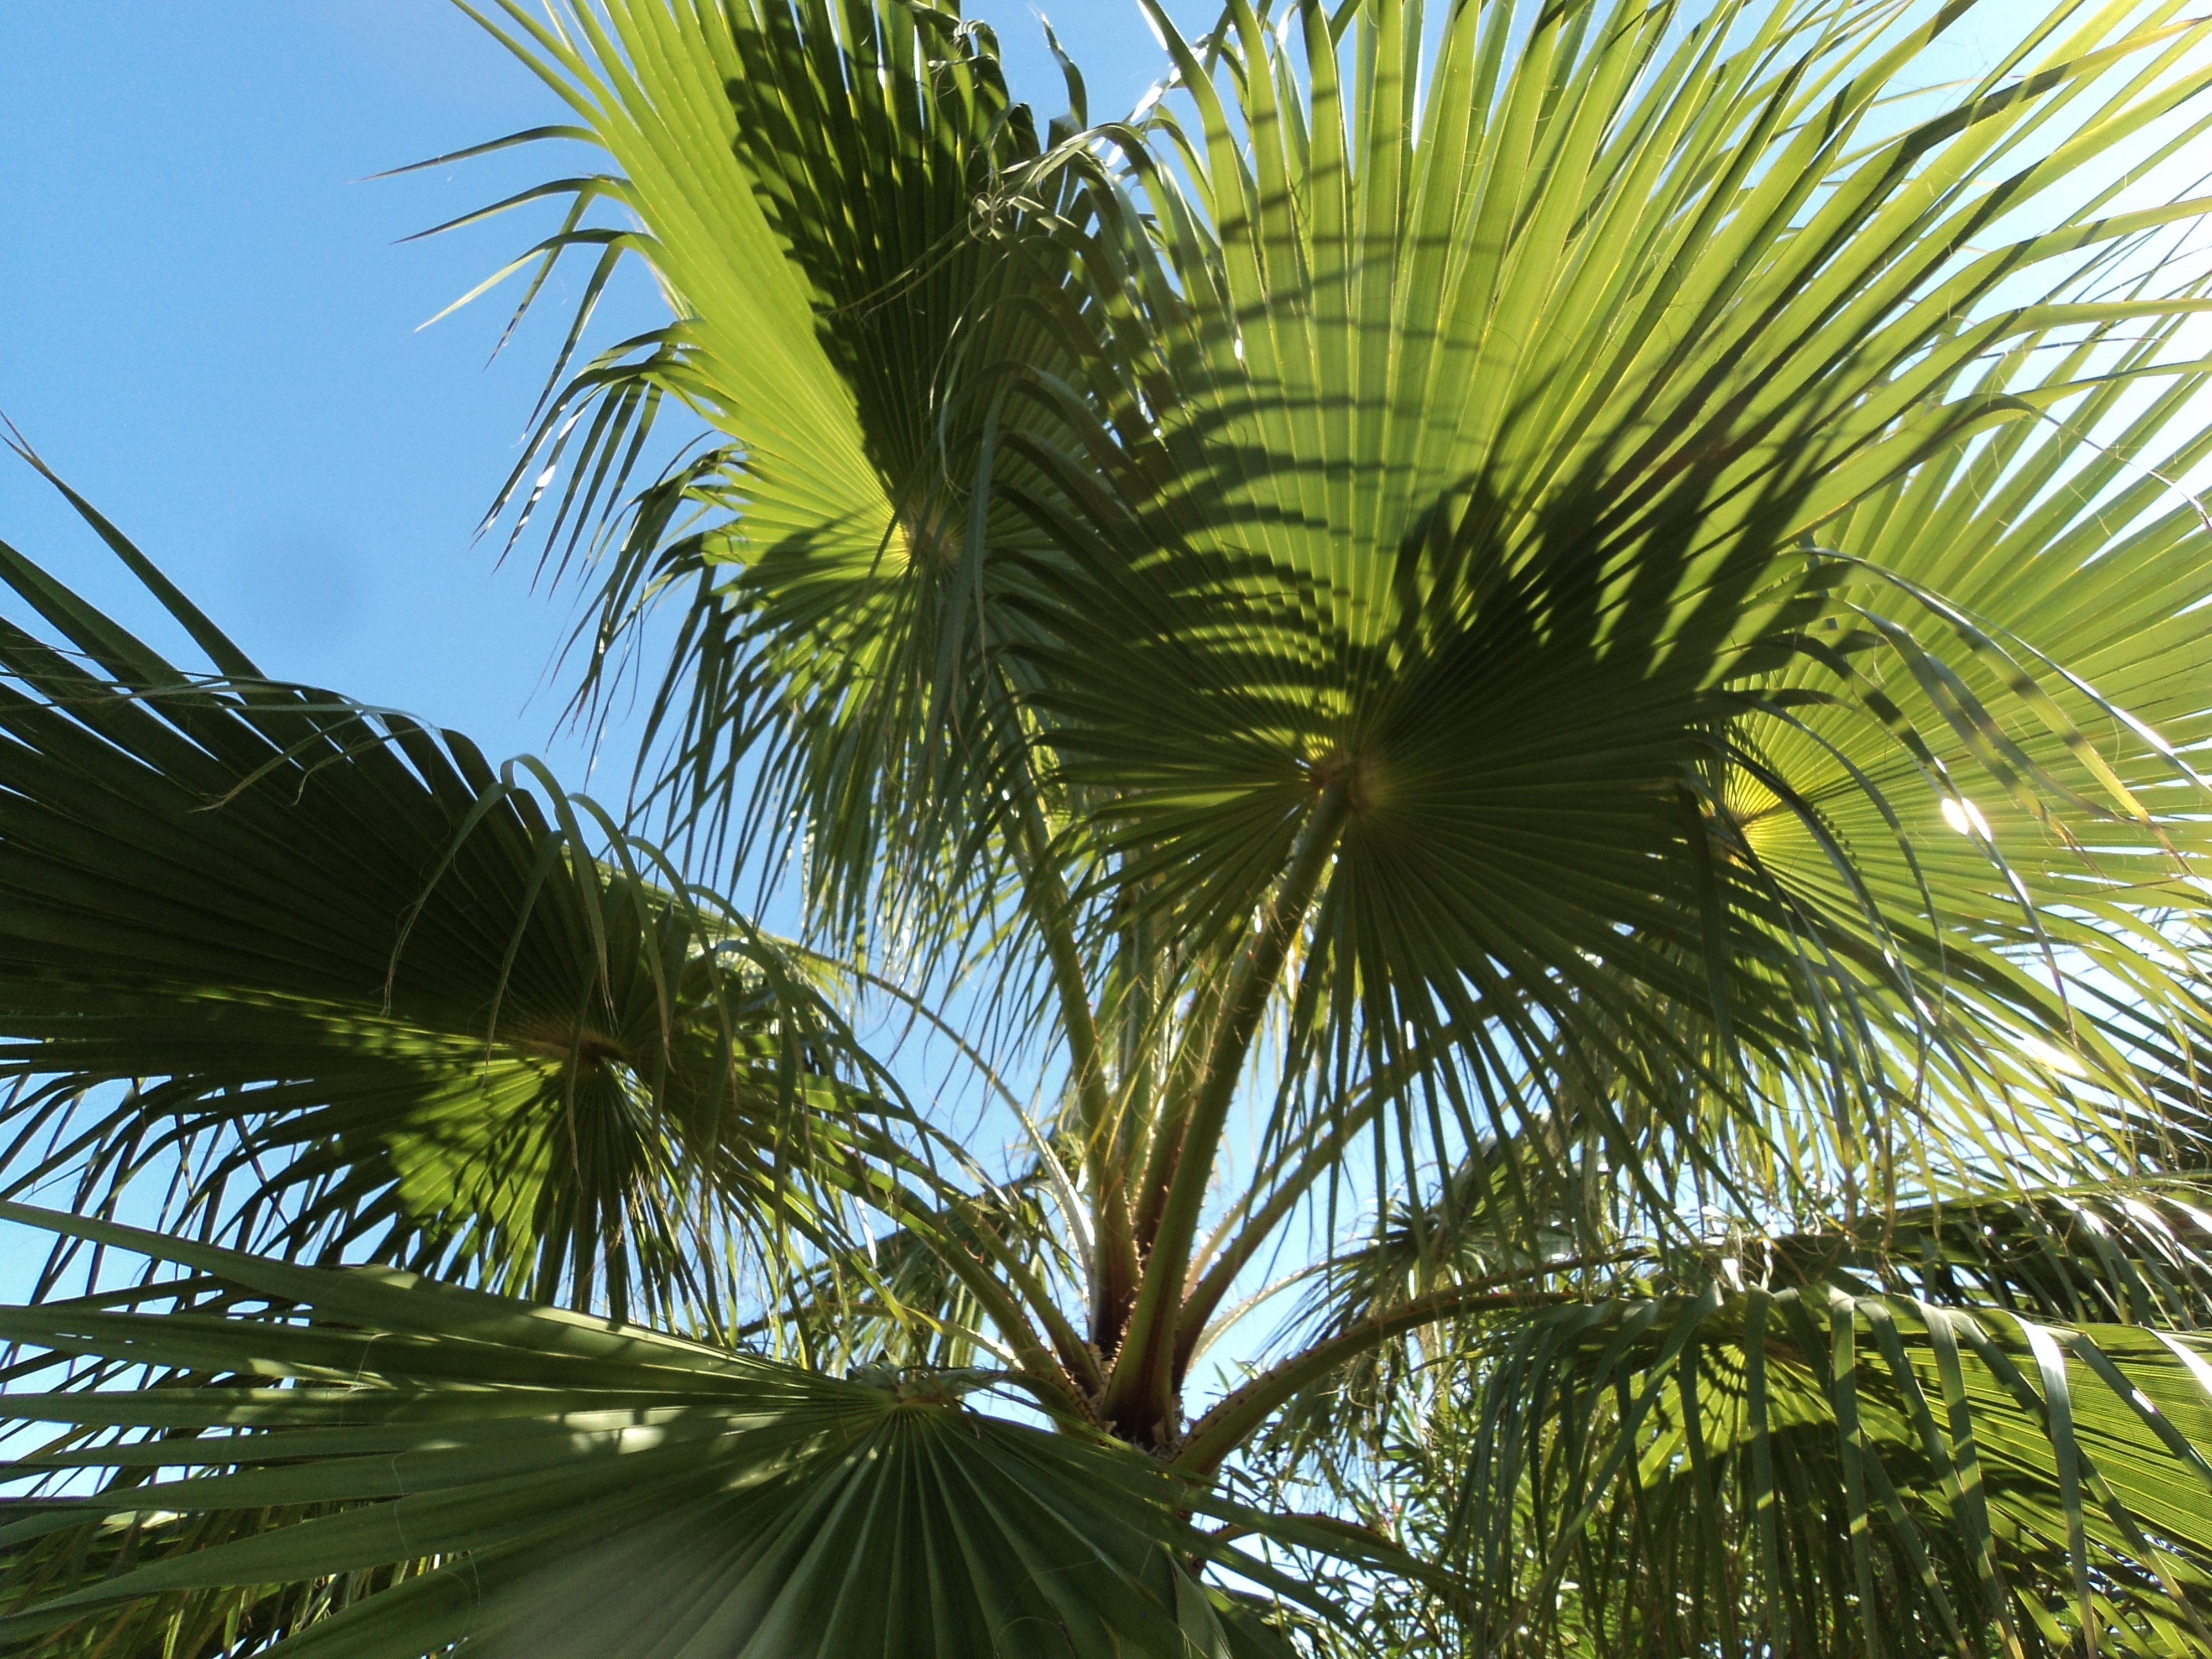
beach, sea, coast, tree, water, rock, ocean, branch, plant, leaf, flower, boot, web, mediterranean, jungle, palm, produce, holiday, botany, blue, port, turkey, outlook, tropics, flowering plant, antalya, date palm, woody plant, land plant, arecales, palm family, borassus flabellifer, saw palmetto